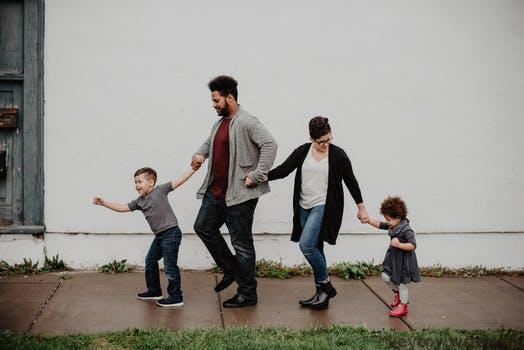
Label: Watermark